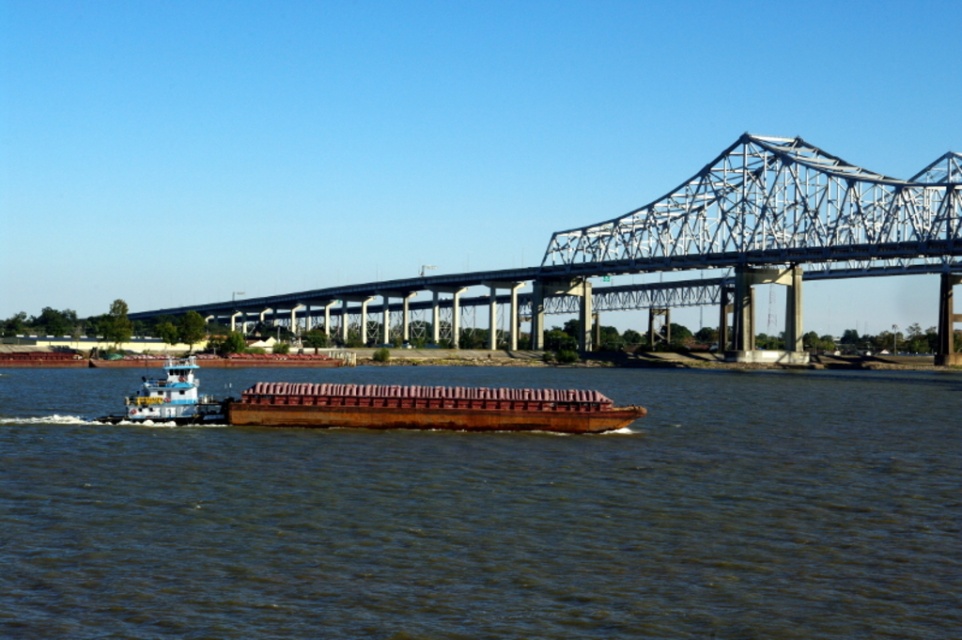
Question: Considering the relative positions of brown wooden boat at center and blue painted steel tugboat at left in the image provided, where is brown wooden boat at center located with respect to blue painted steel tugboat at left? (A) above (B) below
Answer: B